Achraf Hakimi

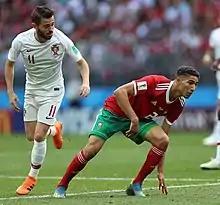
Hakimi (right) vs Portugal's Bernardo Silva (left) at the 2018 FIFA World Cup

After representing Morocco at under-17 and under-20 levels, Hakimi made his debut for the under-23s on 5 June 2016, in a 1–0 friendly win over Cameroon U23s. He made his full international debut on 11 October 2016, coming on as a substitute for Fouad Chafik in a 4–0 win against Canada. He scored his first international goal on 1 September 2017, netting the fourth in a 6–0 home routing of Mali.